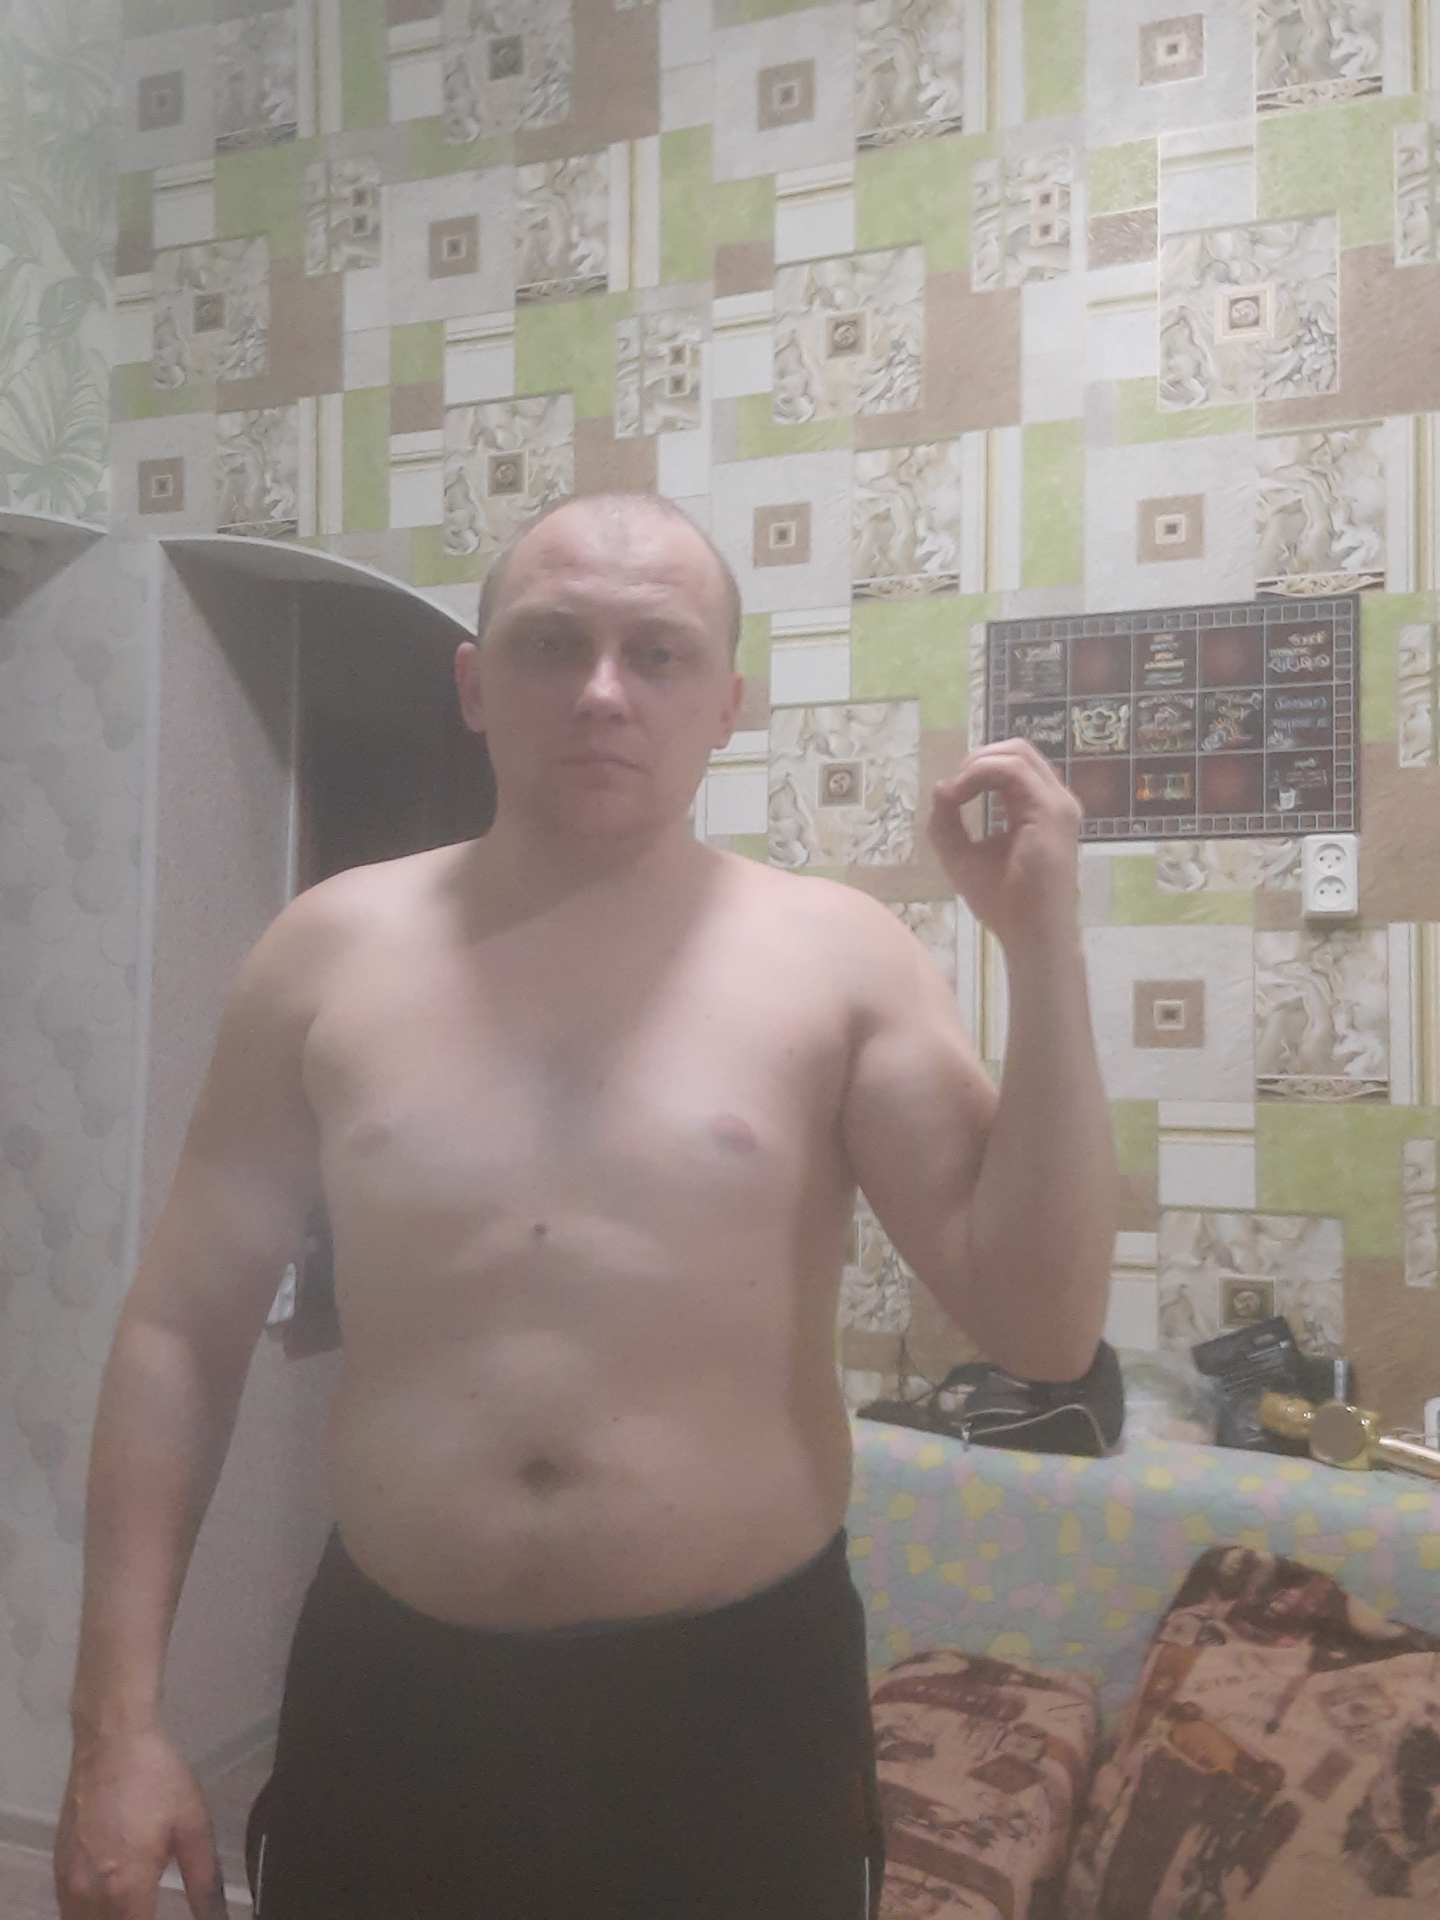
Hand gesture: grip